11th Armored Division (United States)

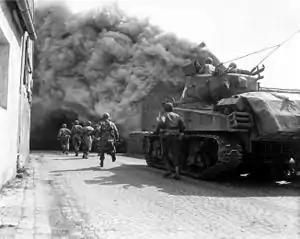
Forward elements of the 11th Armored Division advance into Wernberg in Germany on 22 April 1945 (U.S. Army photo).

The division acted as spearhead of a wedge into the enemy line, and its junction with the First Army at Houffalize, Belgium, 16 January 1945, created a huge trap. This action gave the division it's nickname "Thunderbolt" for its rapid advance into the battle. After the liquidation of the Bulge, the Siegfried Line was pierced, Lützkampen falling 7 February, Grosskampenberg on the 17th, and the key point, Roscheid, 20 February.